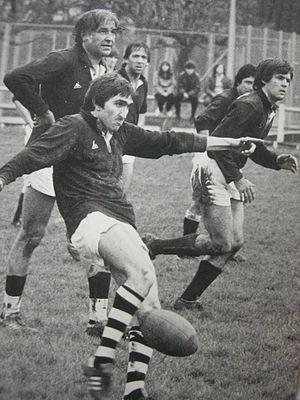
Fumel années 80
L’Union sportive Fumel Libos ou USFL est un club français de rugby à XV des communes de Fumel et de Monsempron-Libos en Lot-et-Garonne.